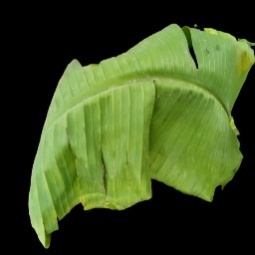
Label: Calcium